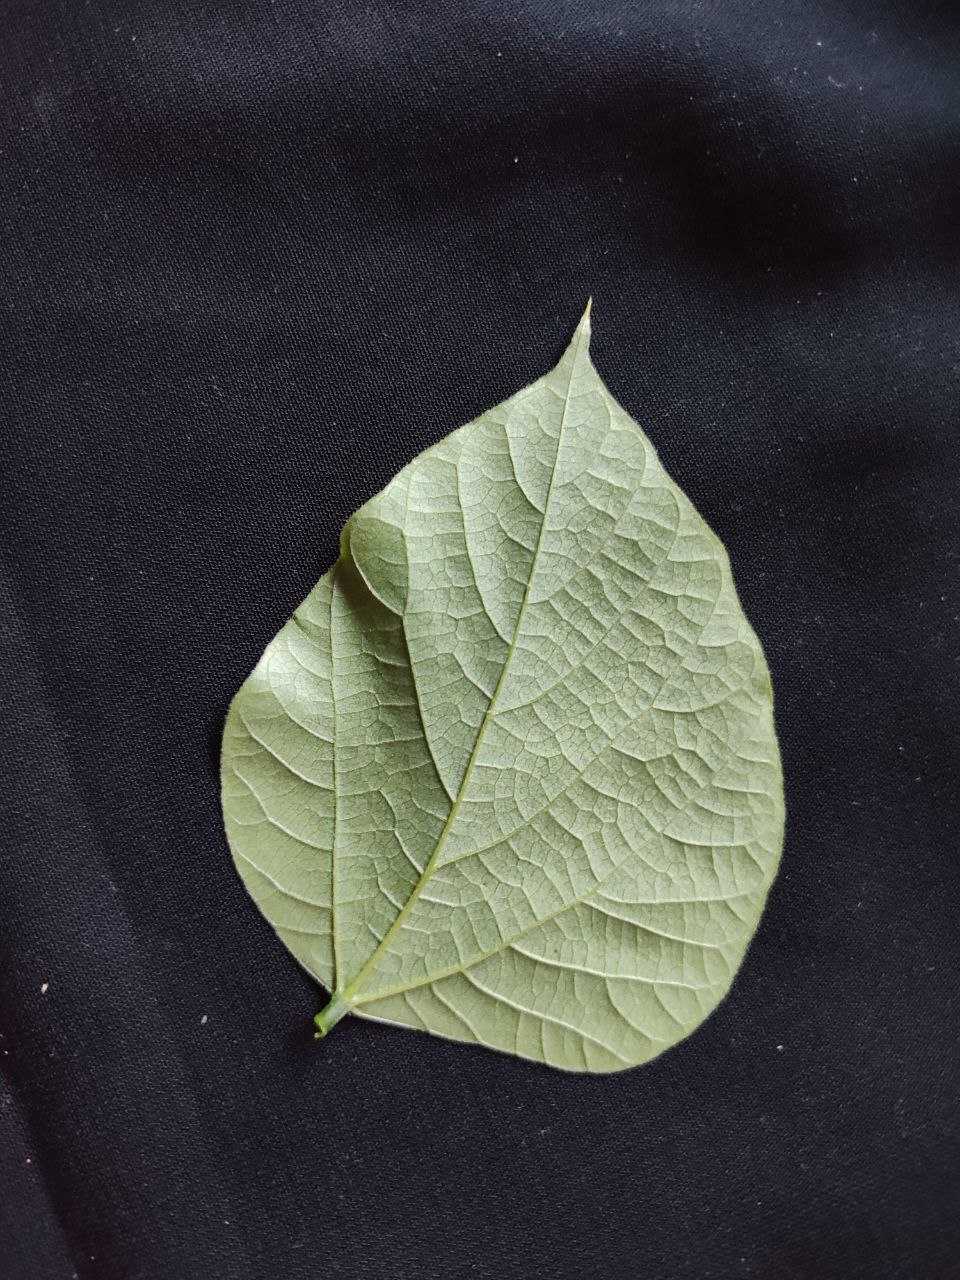
Crop: bean
Leaf condition: Fresh Leaf